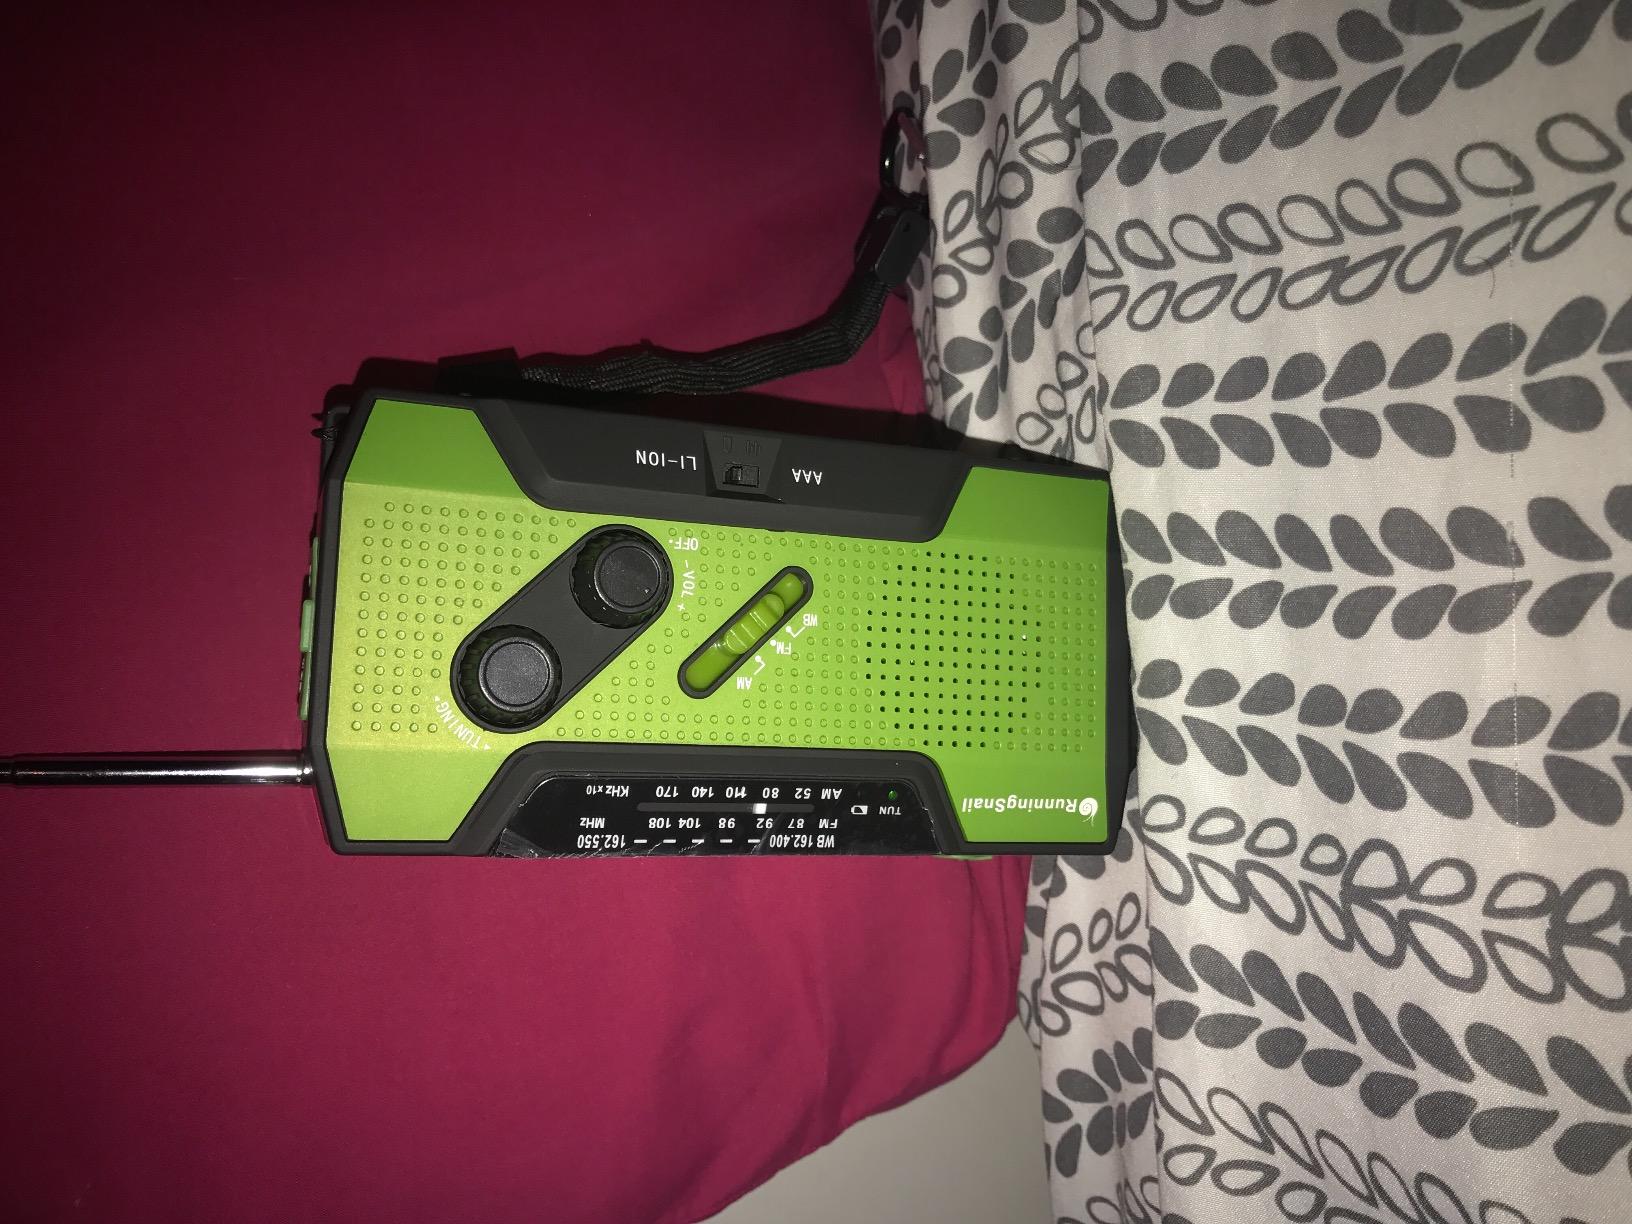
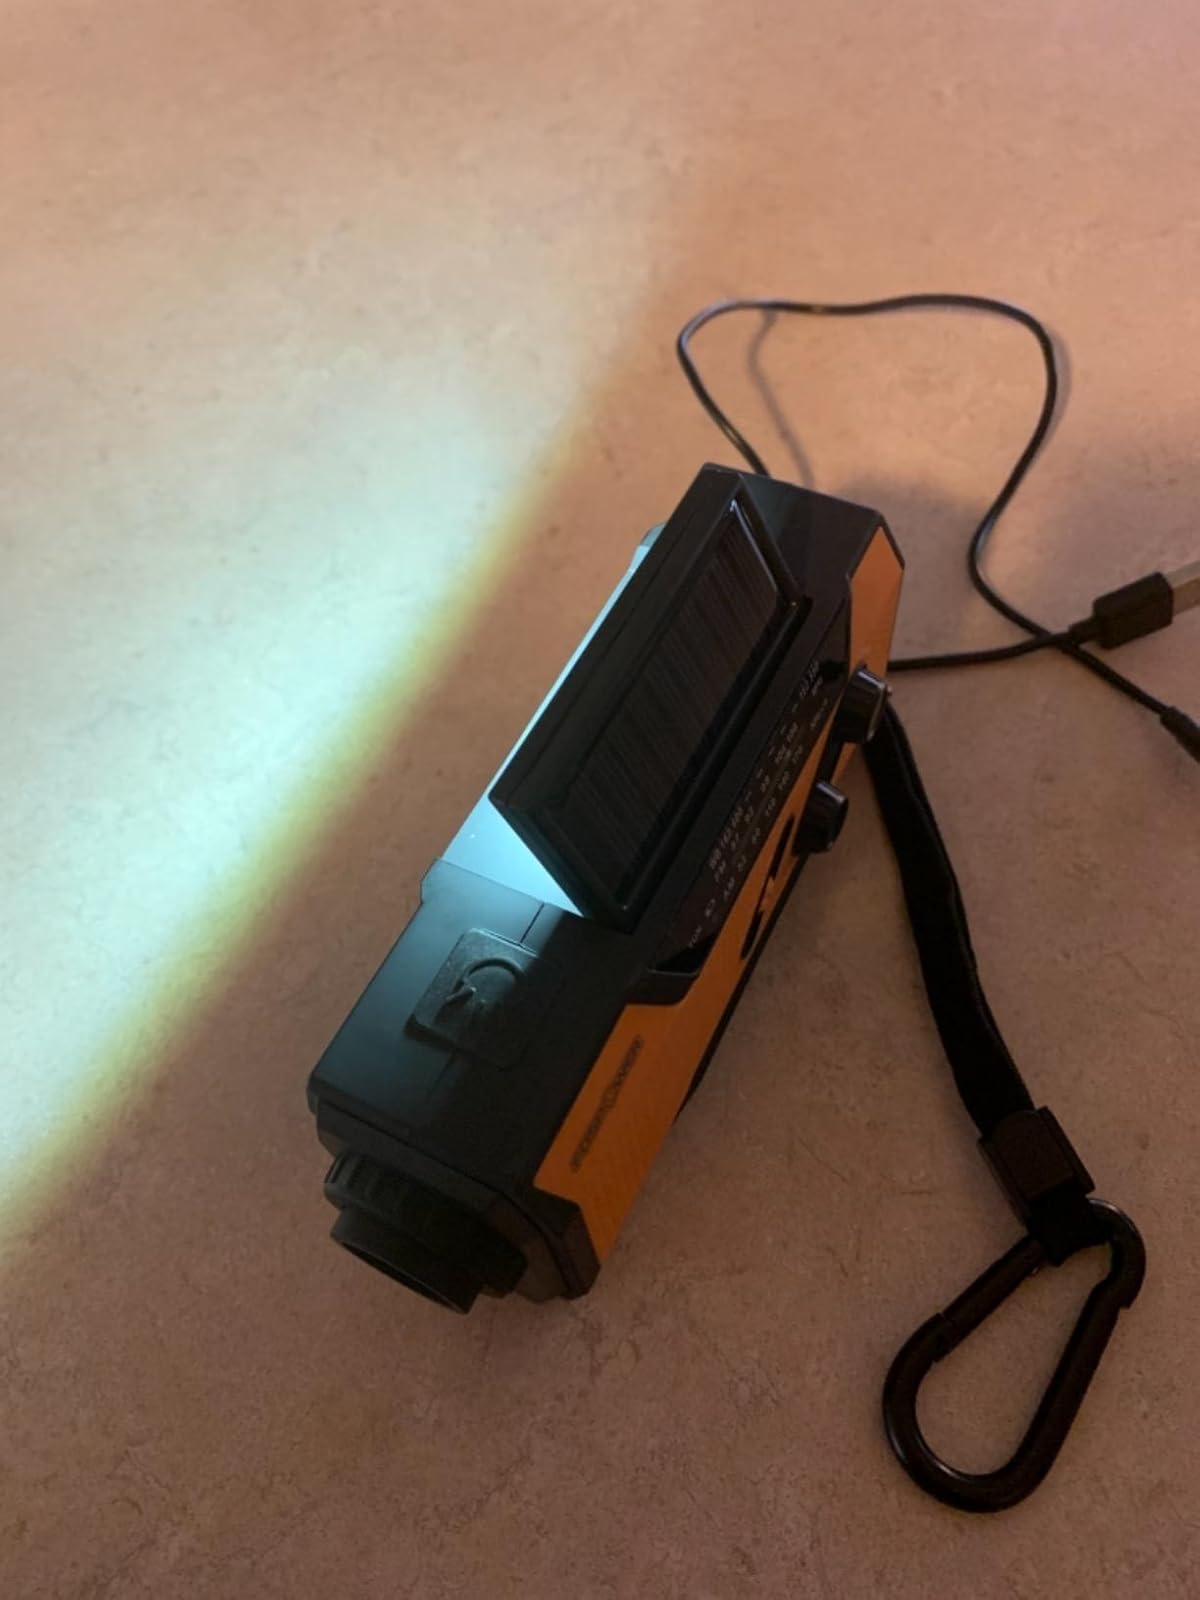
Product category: radio
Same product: no